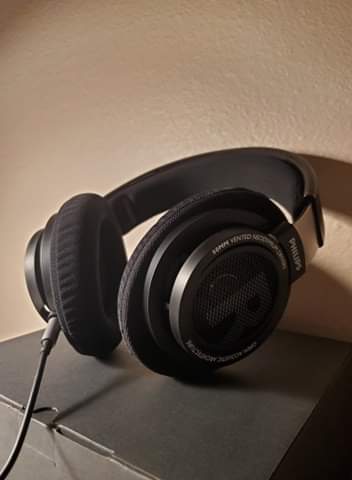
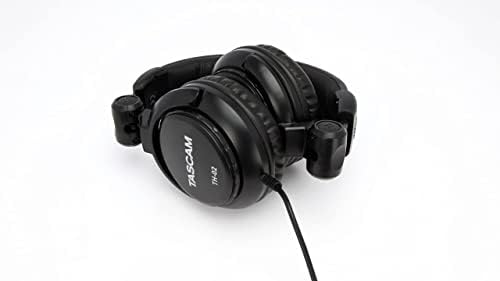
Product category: headphones
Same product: no